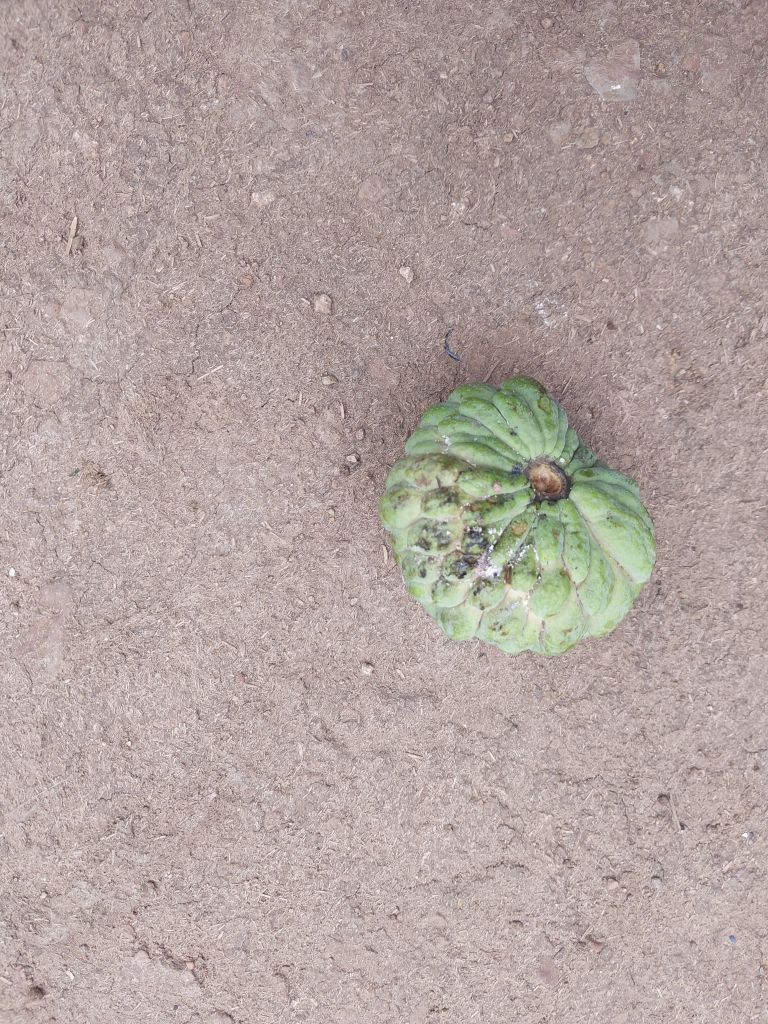
Disease label: Leaf spot on fruit